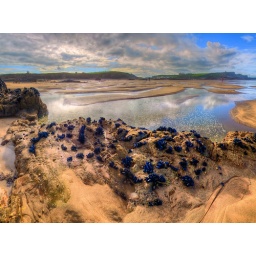
Mussels on the rocks at low tide near Crooklets beach in Bude Cornwall in the morning light - 2 shot stitch